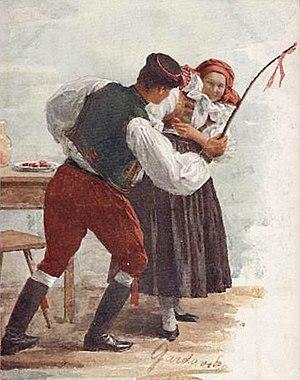
Pomlázka est un rite populaire en Tchéquie et en Slovaquie qui se déroule le lundi de Pâques, lors duquel les jeunes garçons fouettent symboliquement les jeunes filles sur les fesses au moyen de petites branches de saule ou d'autres arbres fraîchement coupées.